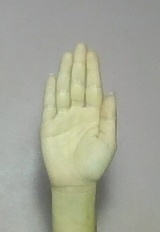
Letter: seen